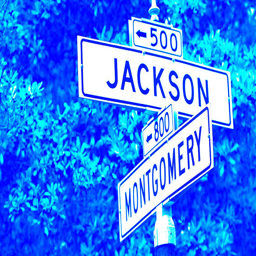
A street sign sitting next to a lush leaf filled tree.
Street signs are pointing in opposite directions to guide people down the right street.
A couple of street signs by some trees.
Road sign for the corner of Jackson and Montgomery
A view of street signs on a pole near trees.